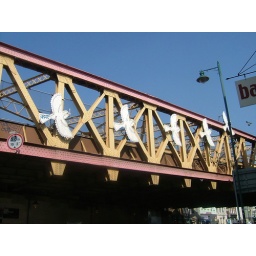
near colombia flower market